Concord coach

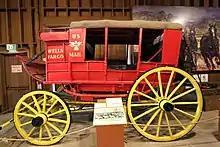
Overland wagon with a modified thoroughbrace suspension was lighter, simpler, and near half the cost of a Concord

Concord coaches were made from wood with iron fittings. European coaches—constructed for smooth roads—could not withstand the rough American roads without breakage. Instead of using metal springs, the Concord coach body was suspended by strong leather straps called thoroughbraces, which enabled the vehicle to be constructed lighter than typical European coaches. A larger Concord might weigh and could stand over tall.